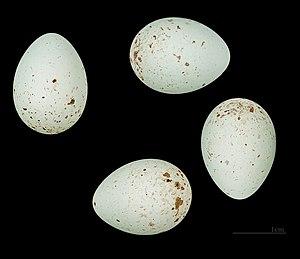
Le Chardonneret élégant est une espèce de passereaux de la famille des fringillidés, partiellement migratrice, petite et très bariolée.